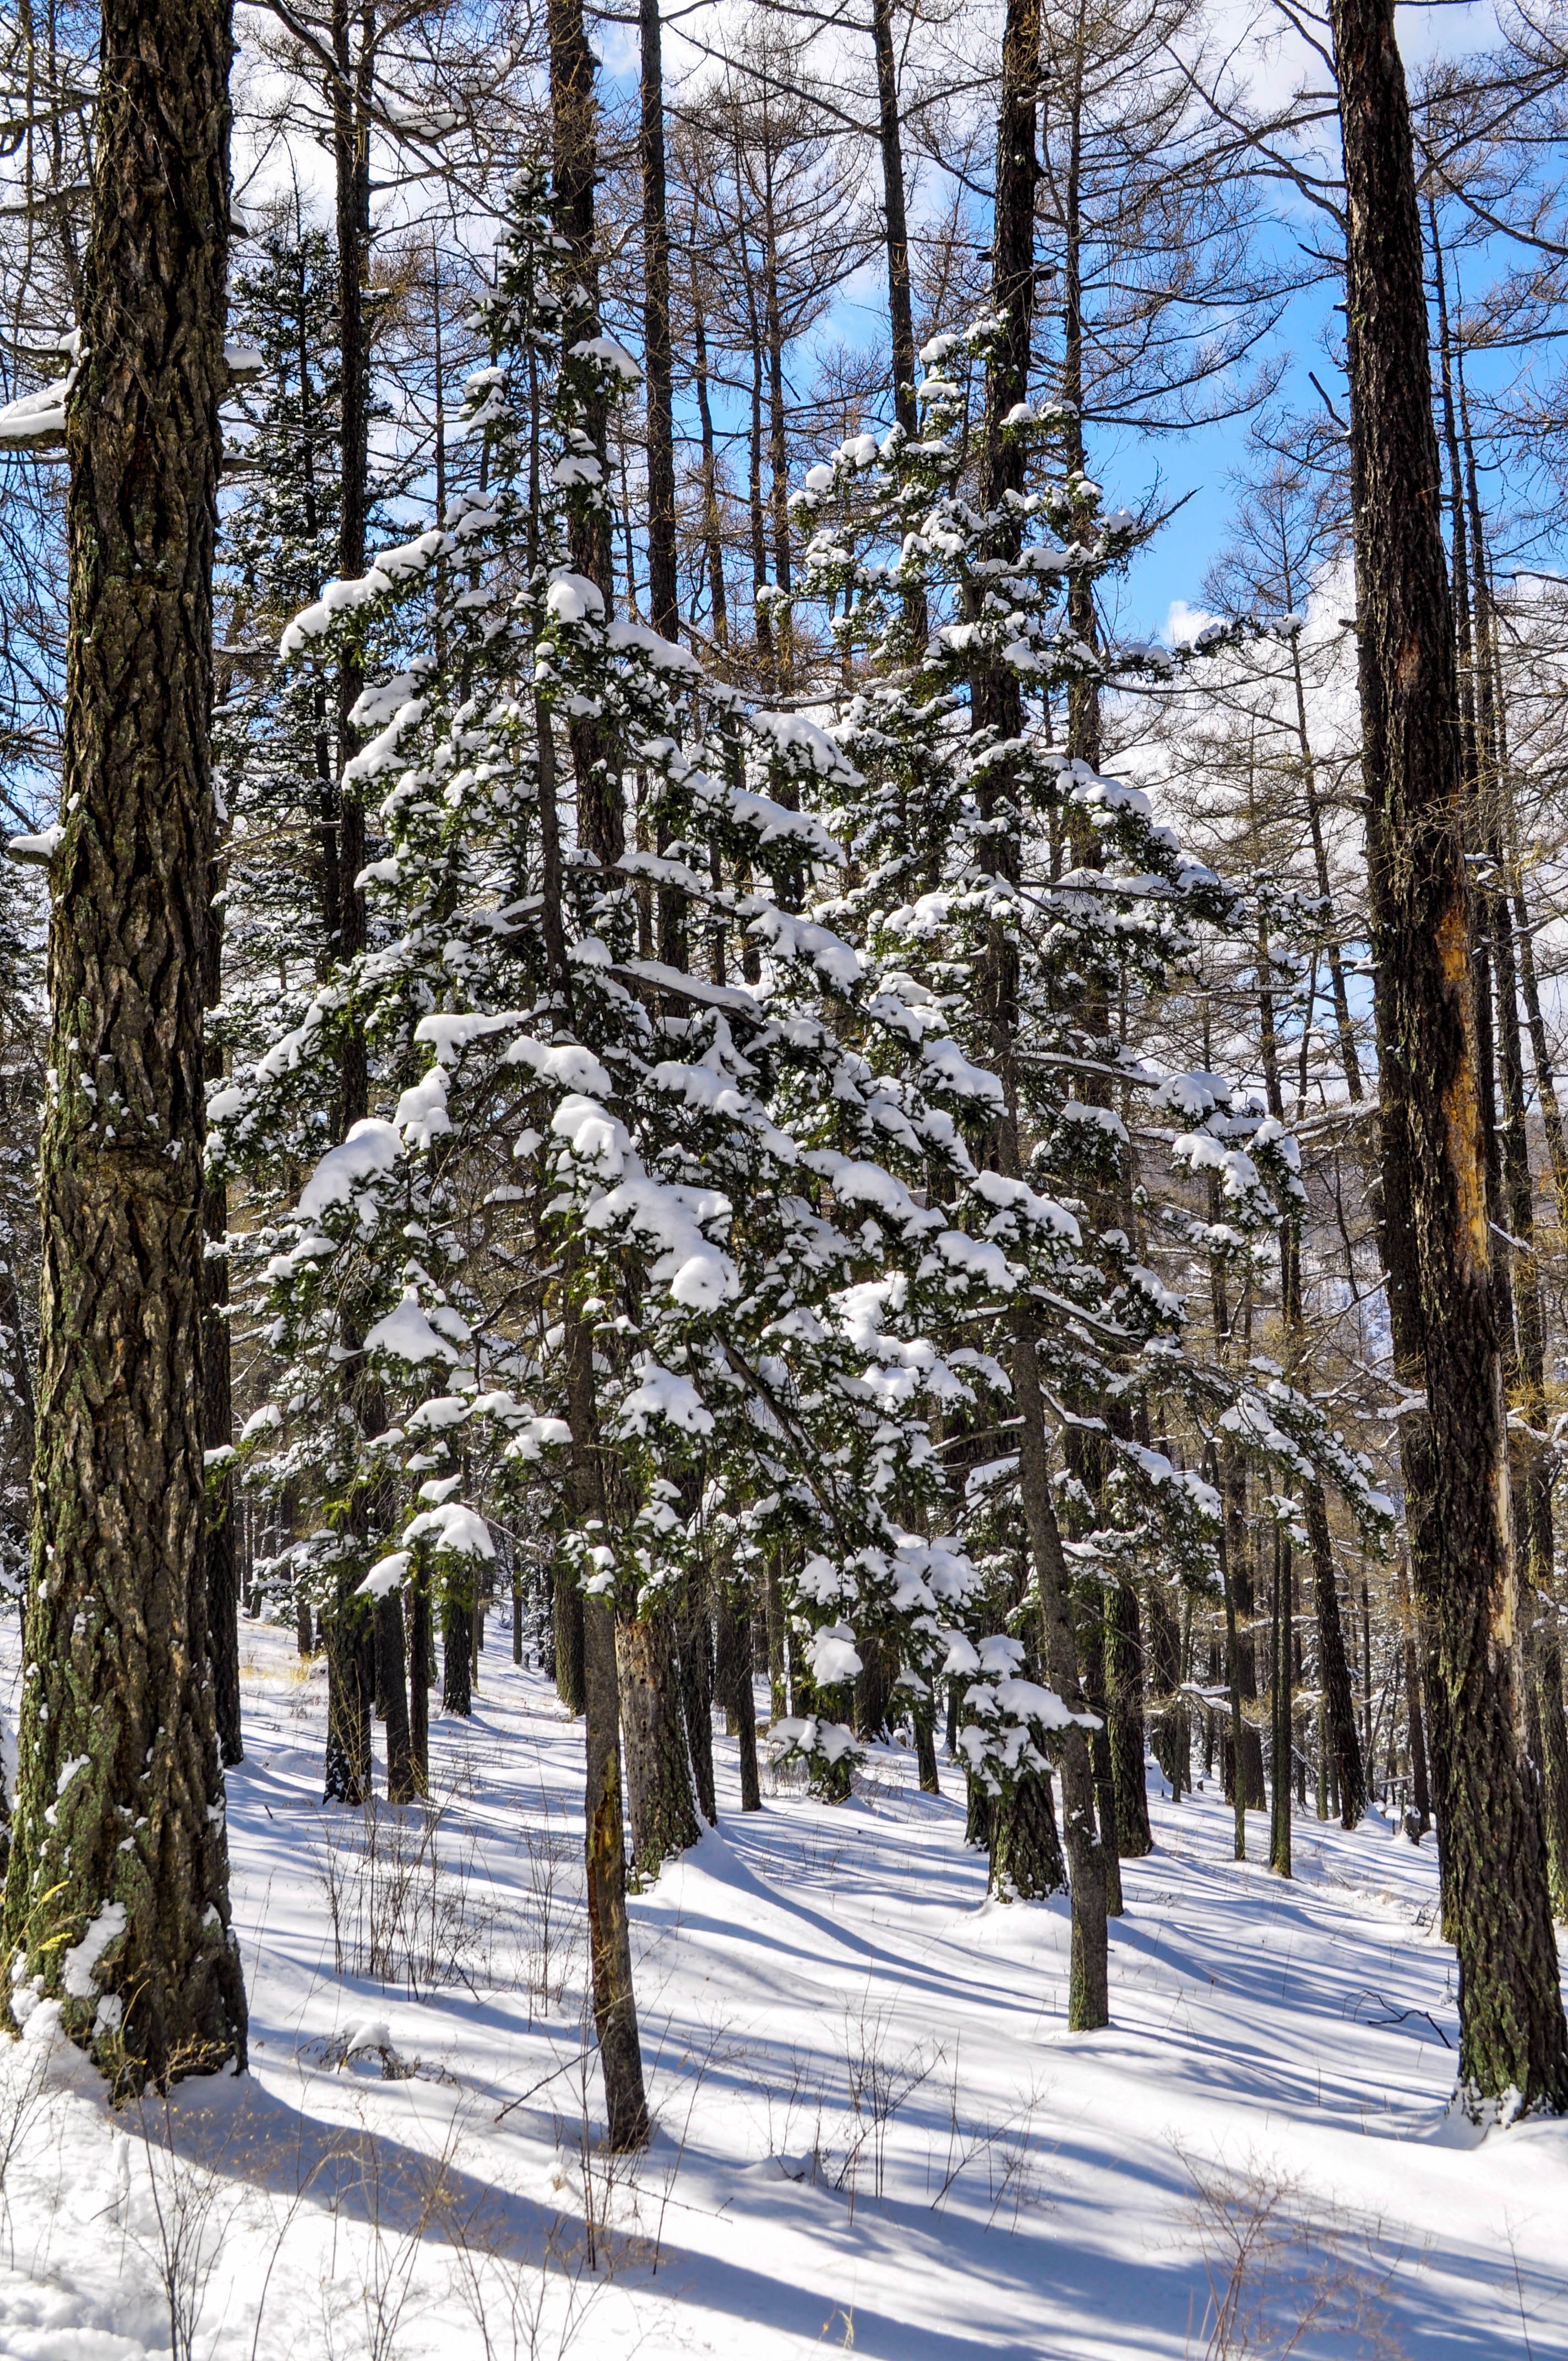
tree, nature, forest, wilderness, mountain, snow, cold, winter, needle, plant, wood, clear, weather, shadow, fir, season, trees, spruce, footwear, april, woodland, habitat, ecosystem, mongolia, biome, natural environment, woody plant, temperate coniferous forest, land plant